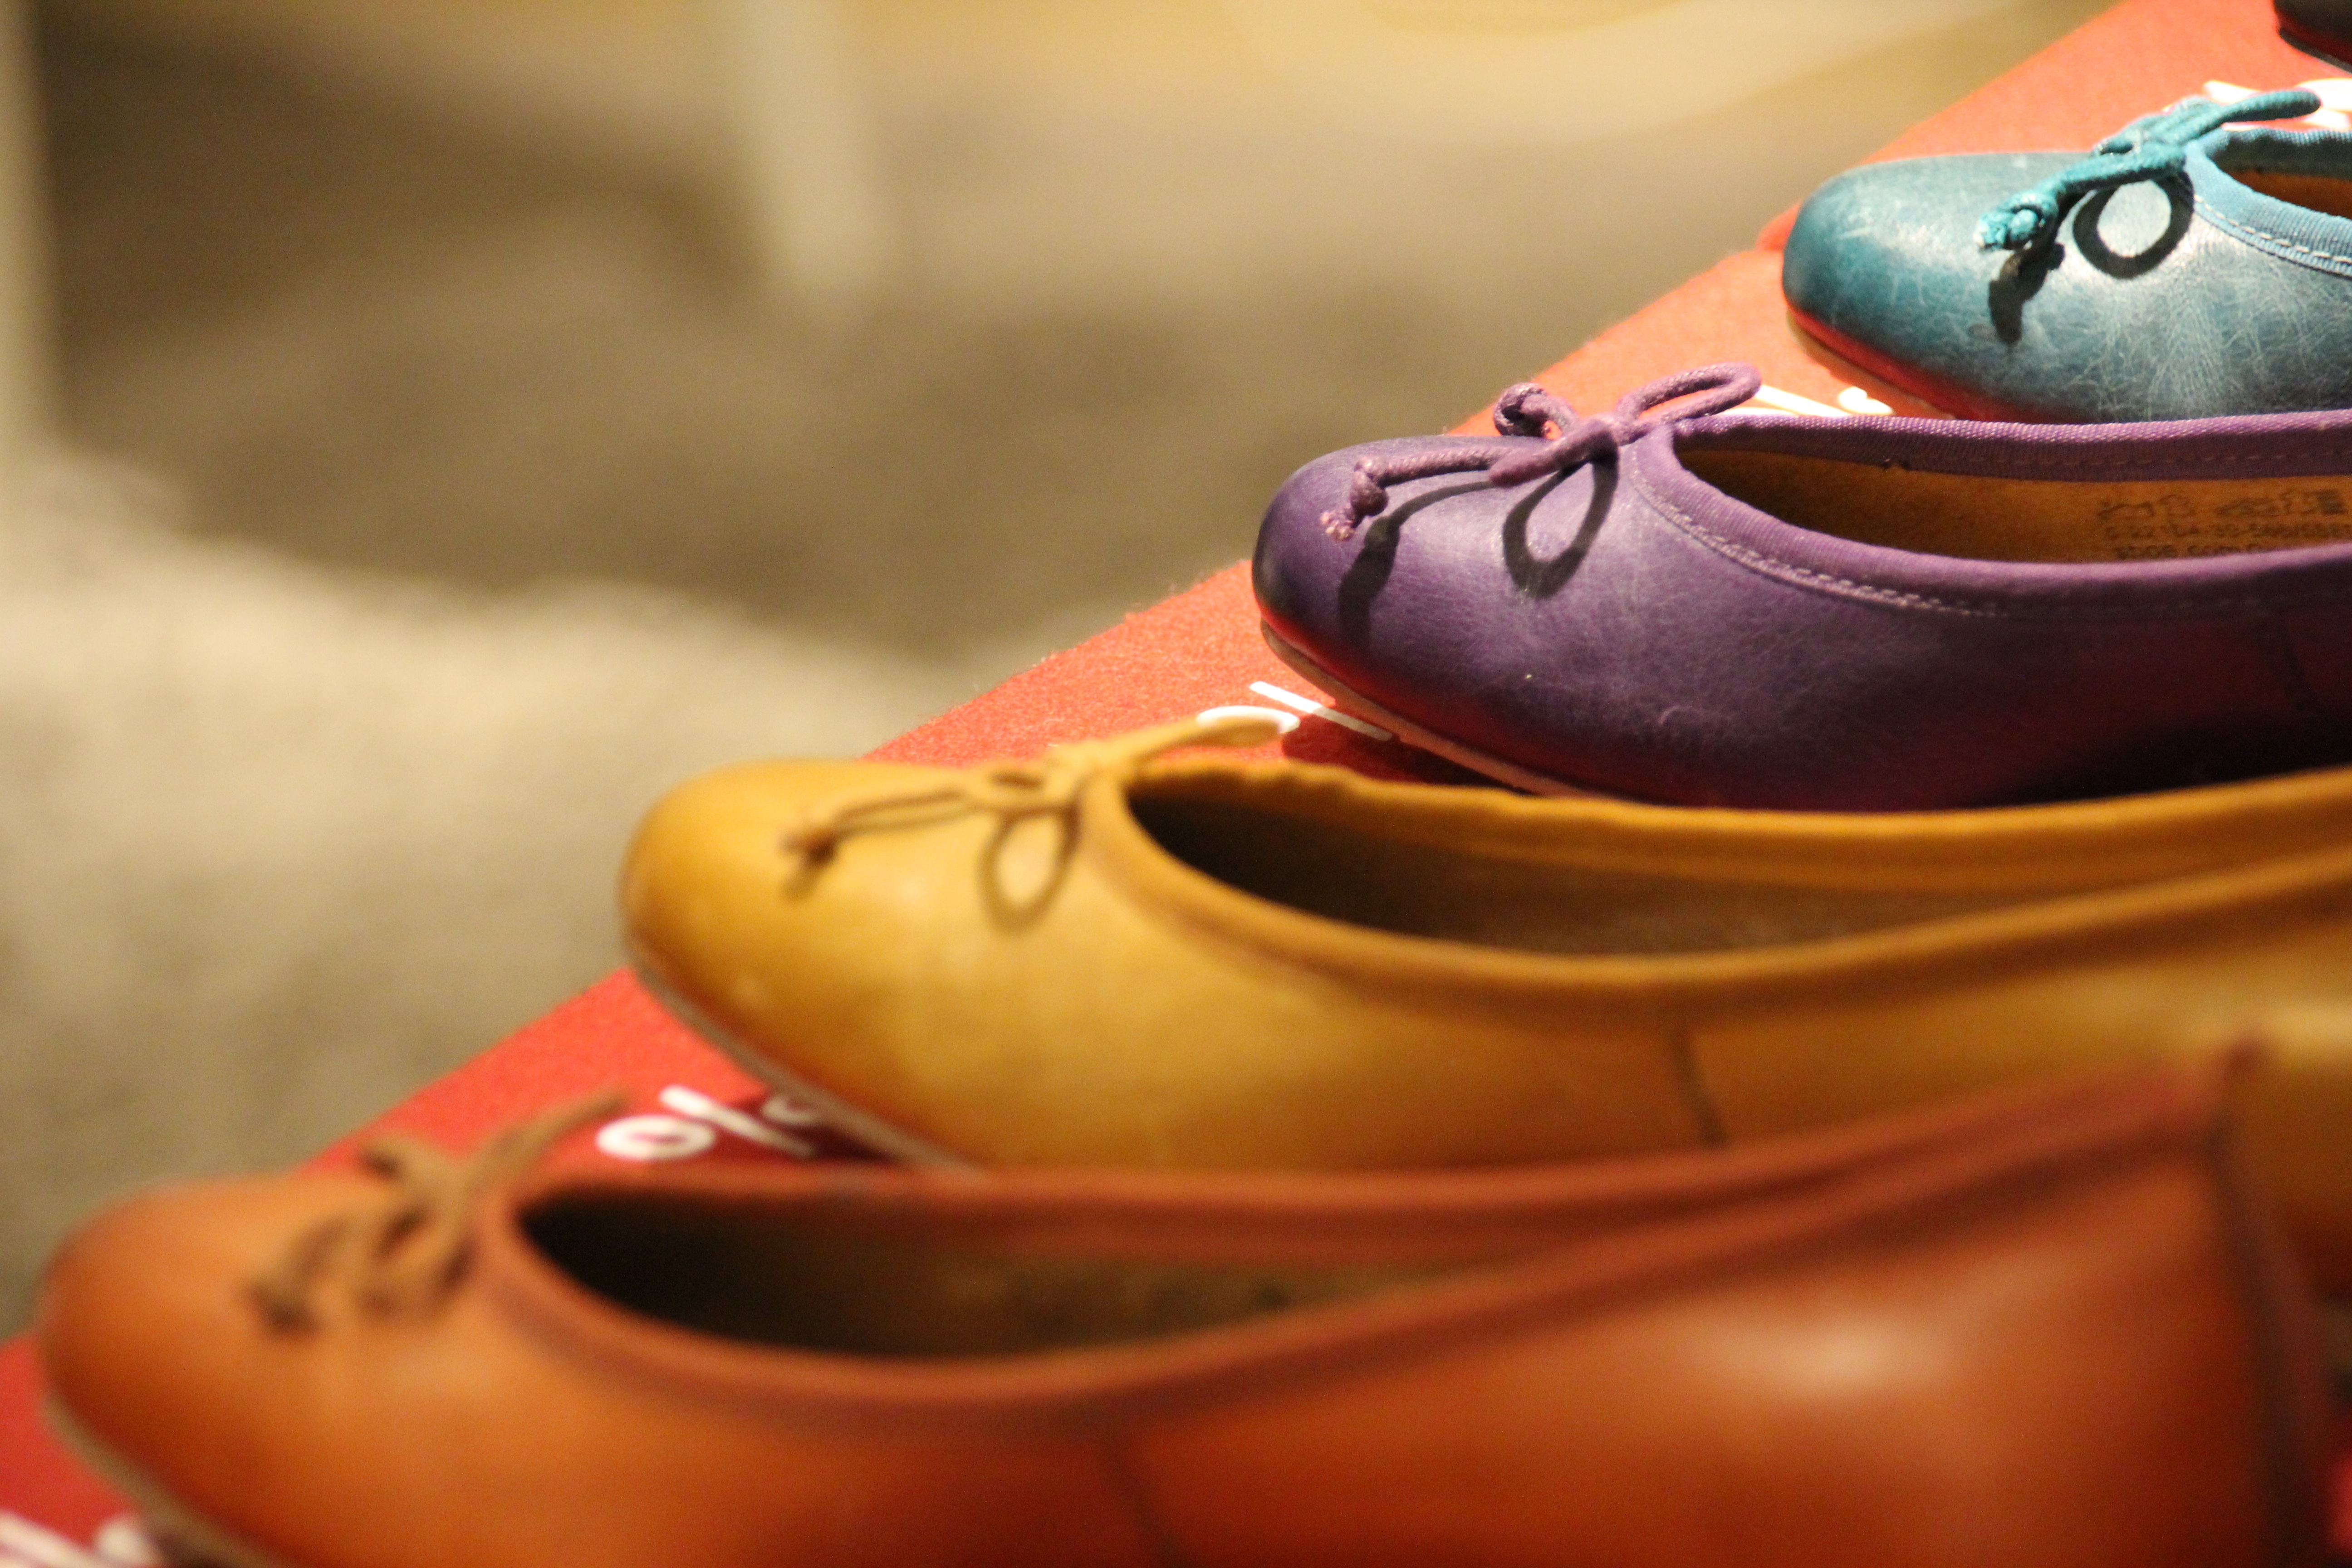
shoe, red, color, colorful, yellow, shoes, sneakers, footwear, sale, ballerinas, women's shoes, outdoor shoe